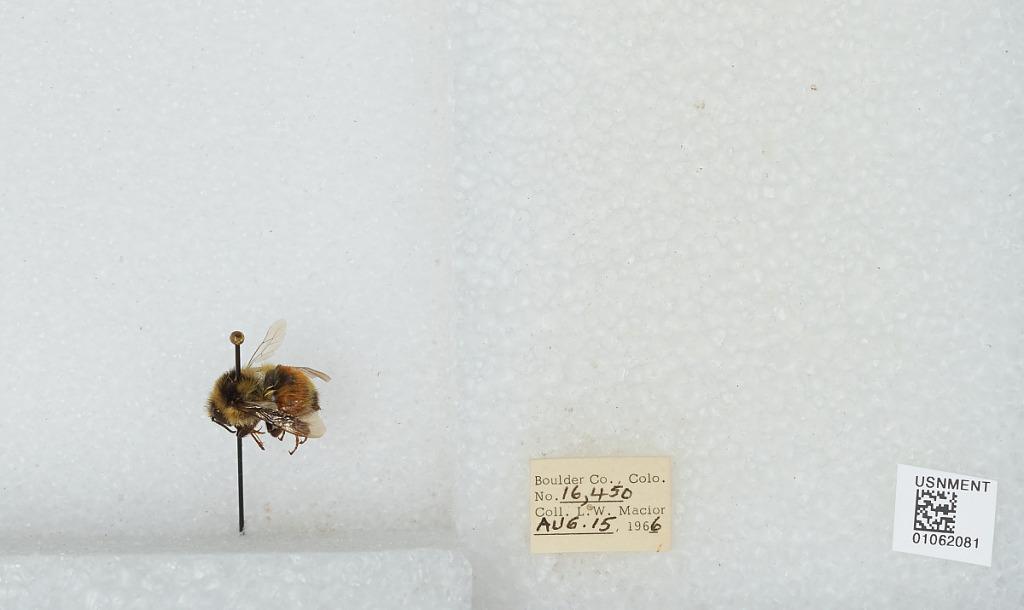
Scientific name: Bombus (Pyrobombus) bifarius Cresson
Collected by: L. Macior
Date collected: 1966-8-15
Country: United States
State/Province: Colorado
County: Boulder
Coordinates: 40.015, -105.27